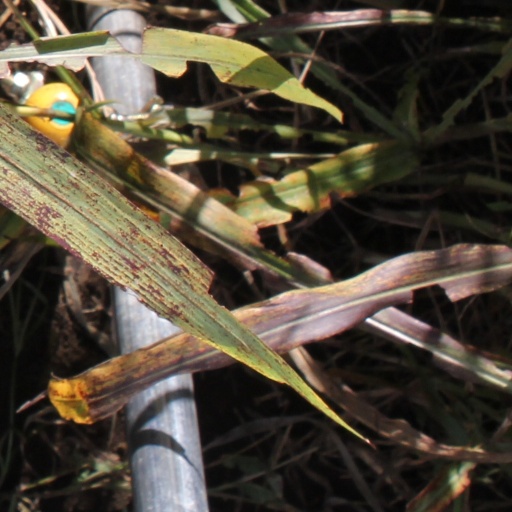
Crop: sorghum